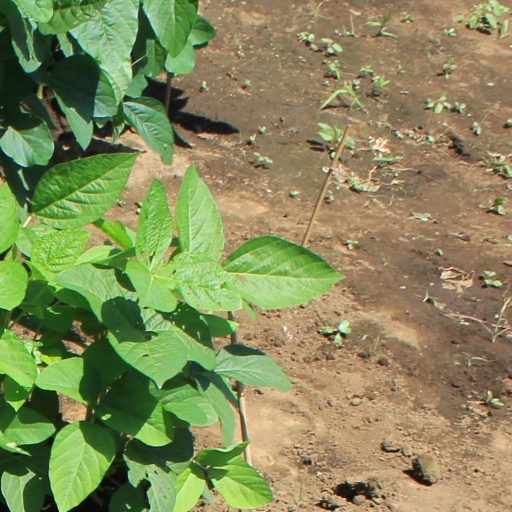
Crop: soybean